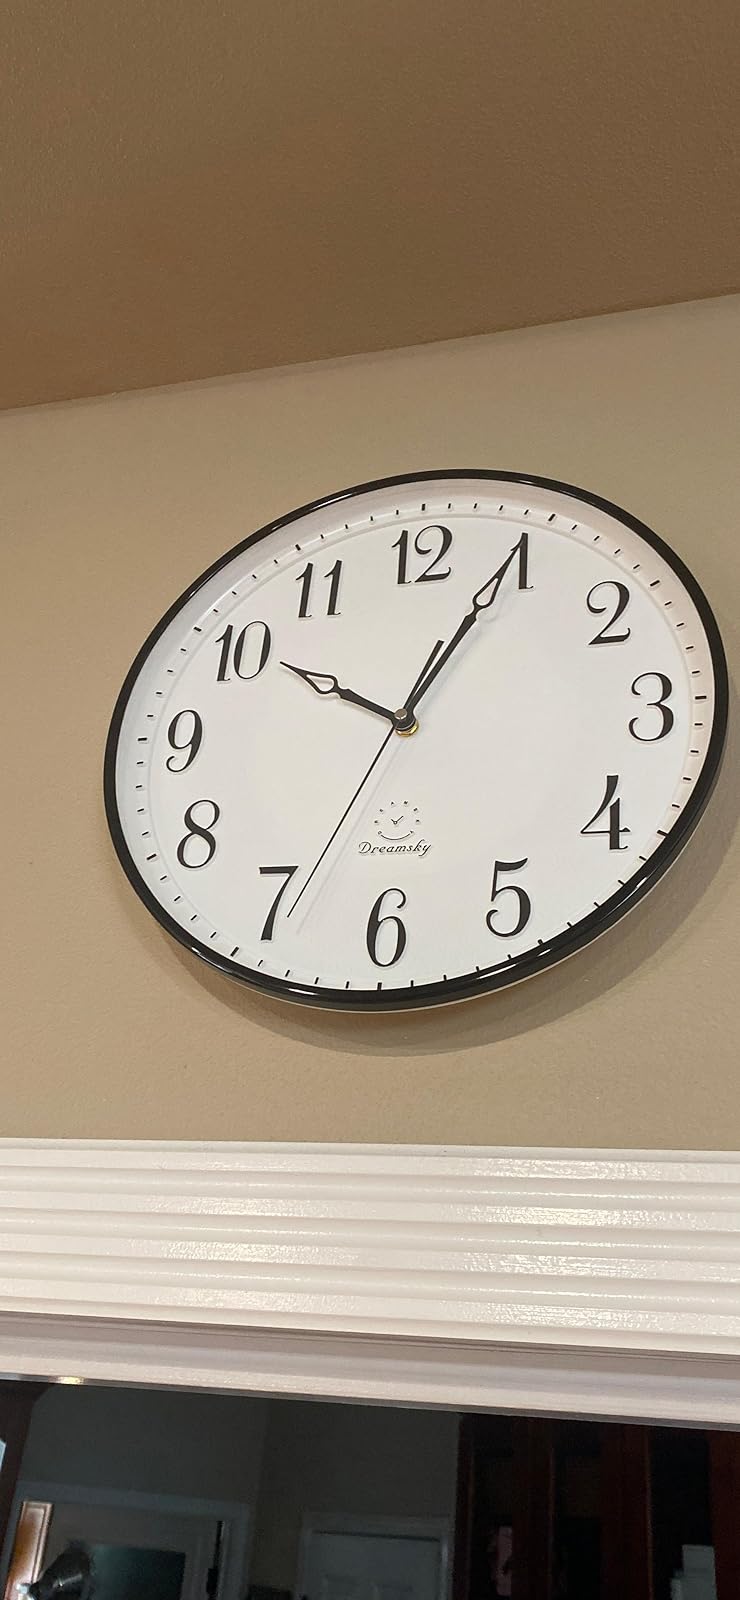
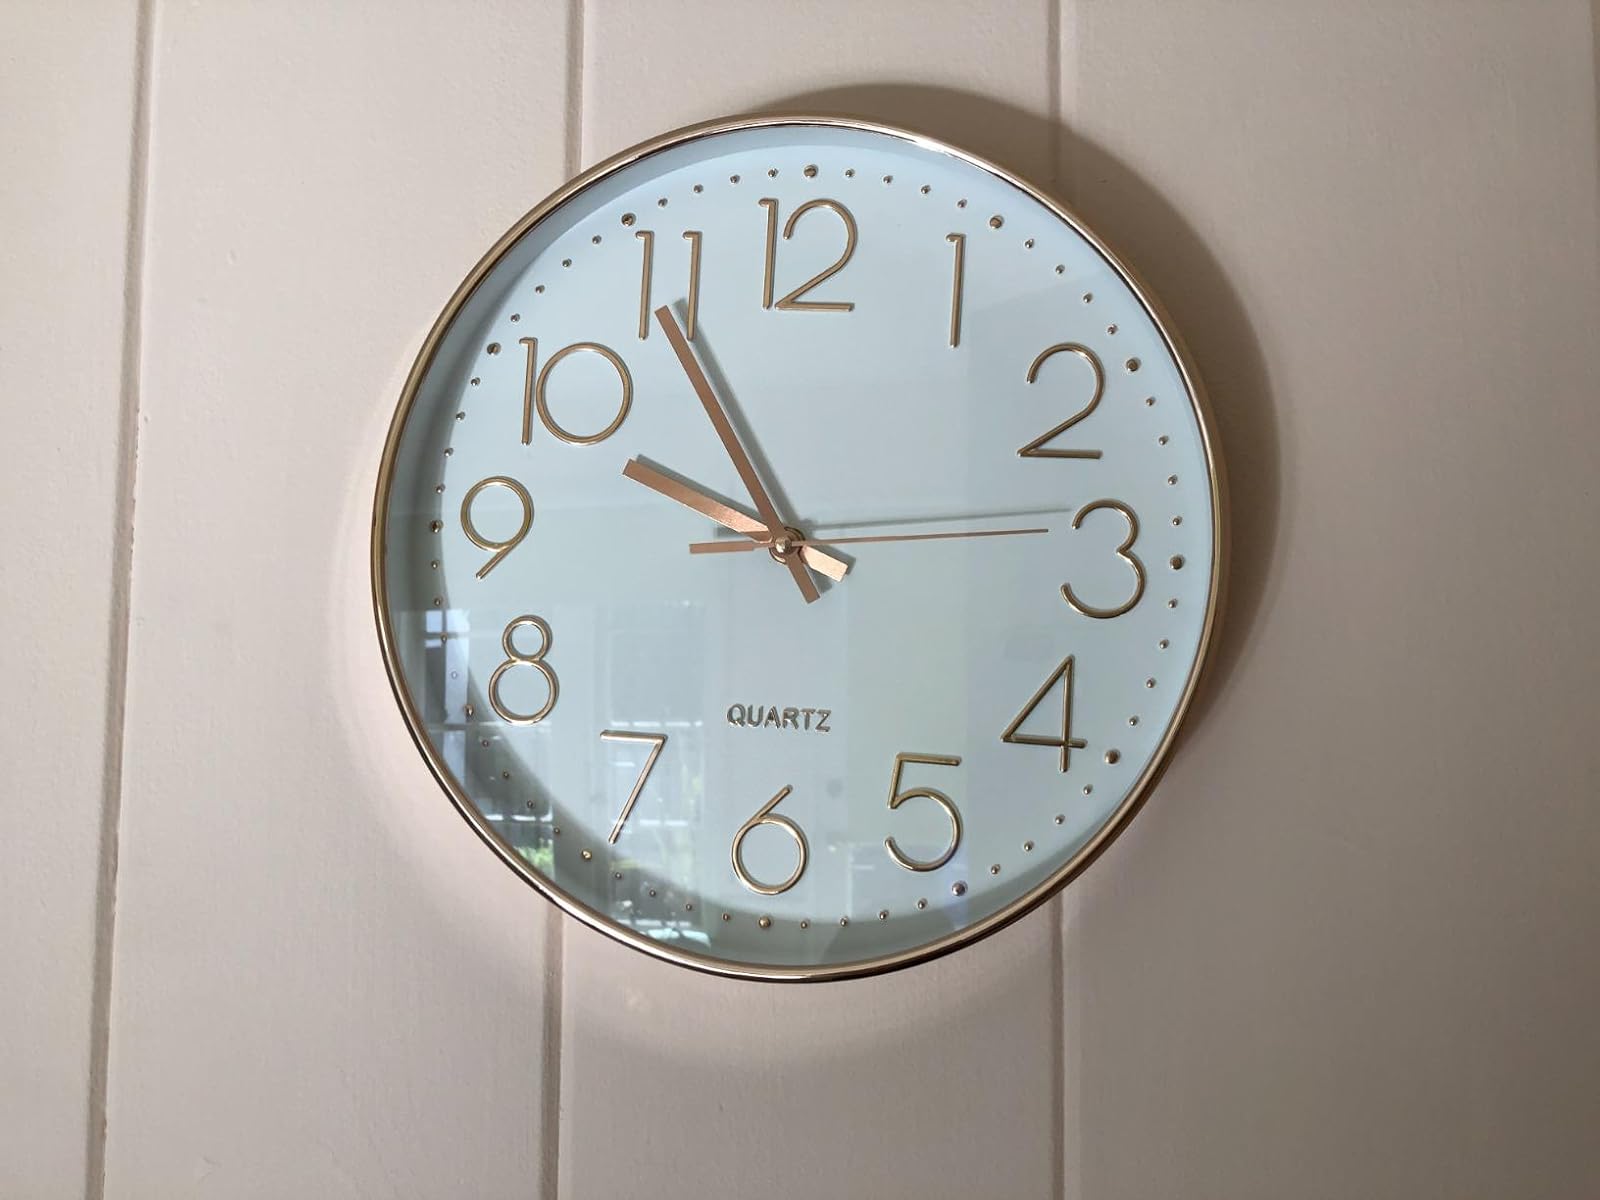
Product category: clock
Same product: no